Value theory

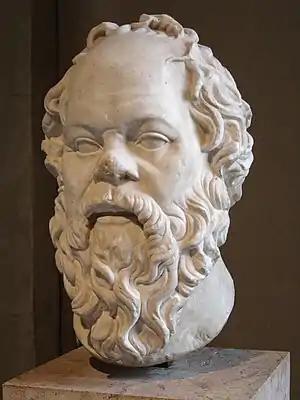
Even though early contributions to value theory were made in antiquity by philosophers such as Socrates, this area of thought was only conceived as a distinct discipline in the late 19th and early 20th centuries.

Value theory, also known as "axiology" and "theory of values", is the systematic study of values. As a branch of philosophy, it examines which things are good and what it means for something to be good. It distinguishes different types of values and explores how they can be measured and compared. This field also studies whether values are a fundamental aspect of reality and how they influence phenomena such as emotion, desire, decision, and action. Value theory is relevant to many human endeavors because values are guiding principles that underlie the political, economic, scientific, and personal spheres. It analyzes and evaluates phenomena such as well-being, utility, beauty, human life, knowledge, wisdom, freedom, love, and justice.